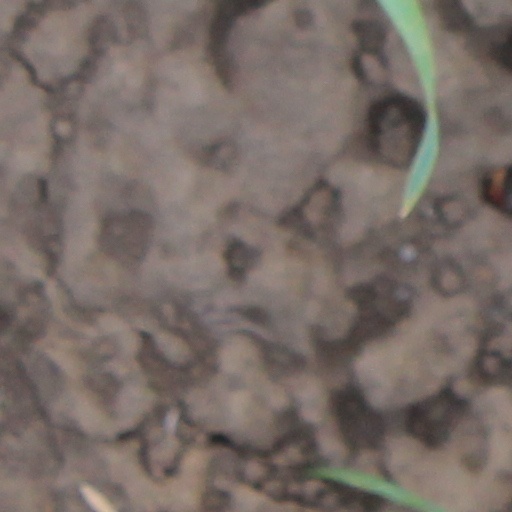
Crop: wheat